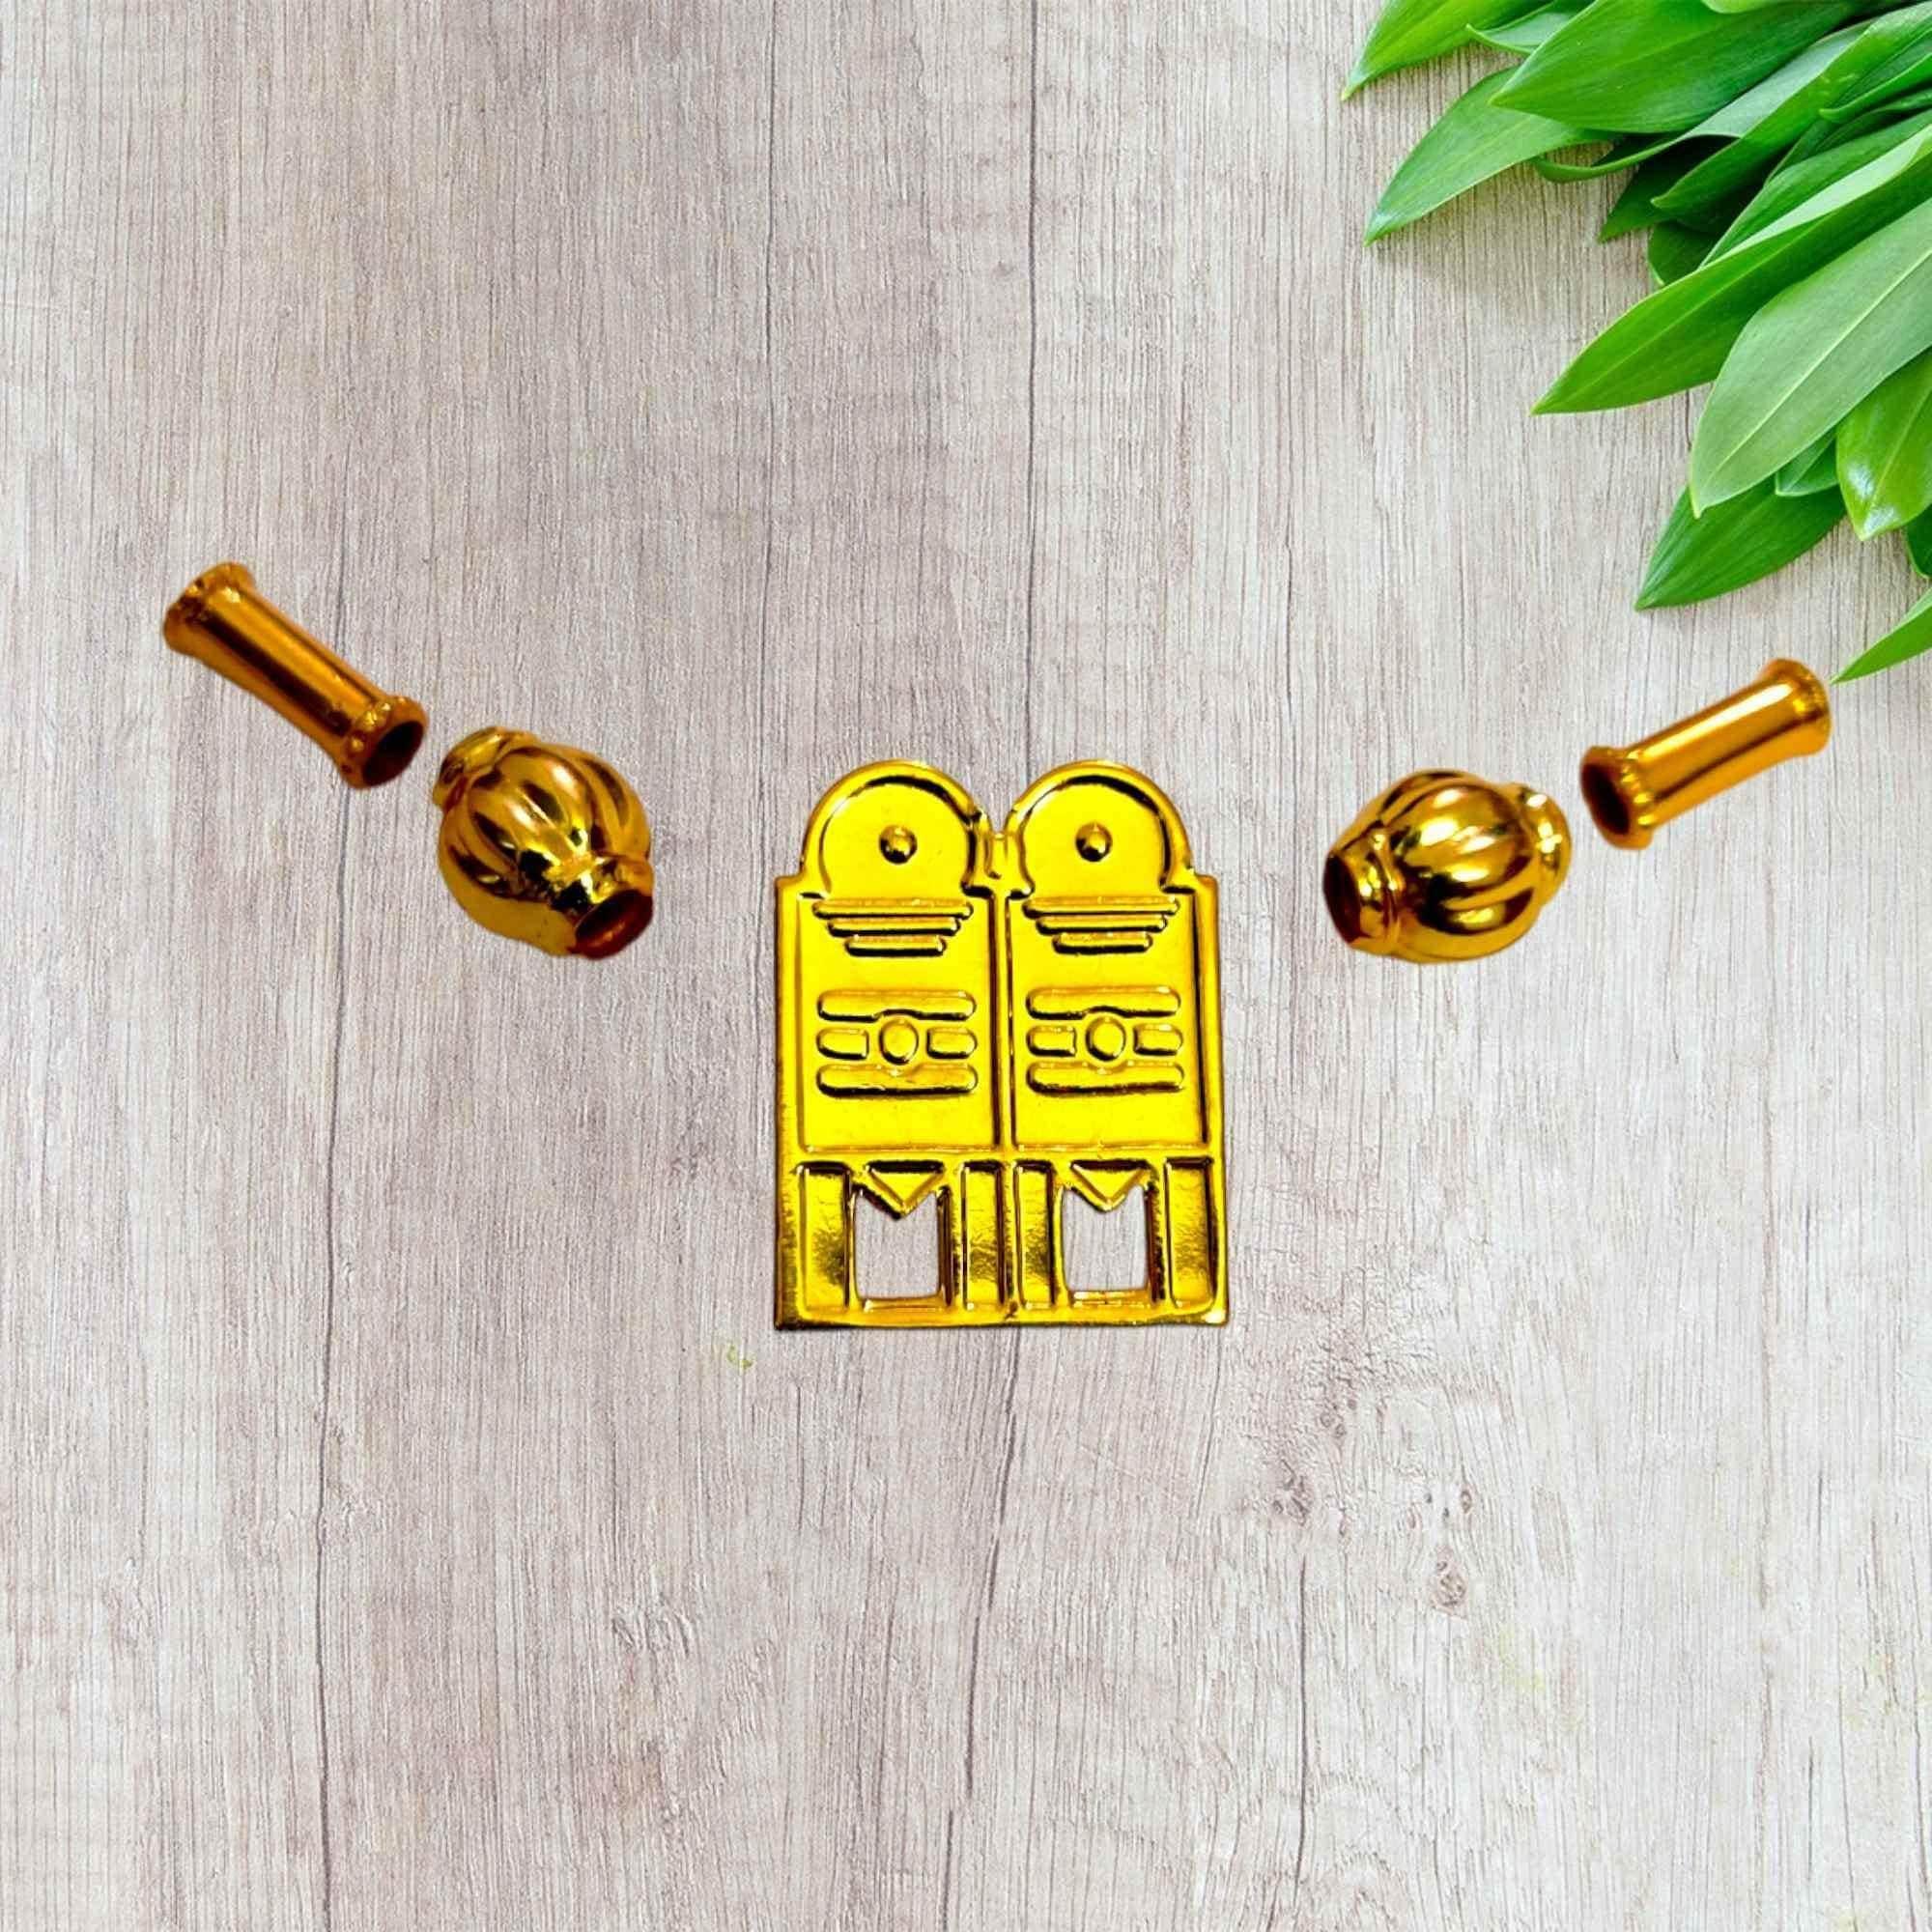
TGS GOLD COVERING Thali Urukal Mangalsutra set Mangalyam for Womens
Type: Necklaces & Pendants
Brand: TGS GOLD COVERING
Price: Rs. 375
TGS GOLD COVERING Thali Urukal Mangalsutra set Mangalyam for Womens